Common thresher

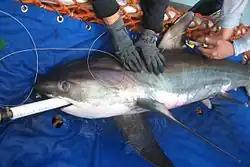
NOAA researchers tagging a common thresher - such efforts are critical for developing conservation measures.

All three thresher shark species were reassessed from Data Deficient to Vulnerable by the International Union for Conservation of Nature in 2007. The rapid collapse of the Californian subpopulation (over 50% within three generations) prompted concerns regarding the species' susceptibility to overfishing in other areas, where fishery data are seldom reported and aspects of life history and population structure are little known. In addition to continued fishing pressure, common threshers are also taken as bycatch in other gear such as bottom trawls and fish traps, and are considered a nuisance by mackerel fishers, as they become entangled in the nets.